Herrmann Rudolf Wendroth

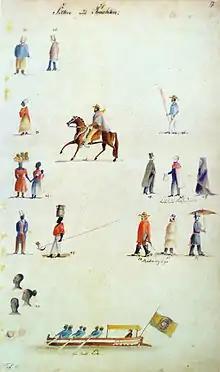
Typical people of the province.

Hermann had gone to Brazil in the hope of making a fortune, and it was in this sense that the collection of images was likely produced, as he intended to publish them for sale when he returned to Europe (it was fashionable at that time to publish albums and prints publicizing exotic, picturesque and distant places). This, however, did not happen: His works ended up in Argentina and in 1857 were in the possession of F. A. Buhlmann. He sent them in 1863 from Buenos Aires to Emperor Pedro II along with a letter in which he posed as the author, asking the Emperor to buy them at the price that suited him best and said that they were originally intended to be published in Germany but the idea could not be realized for lack of resources. It is possible that Wendroth died in Buenos Aires around these years.